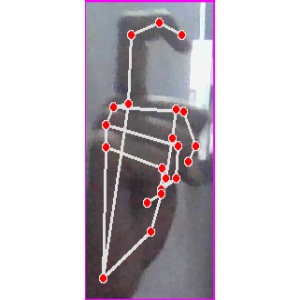
अक्षर: ट